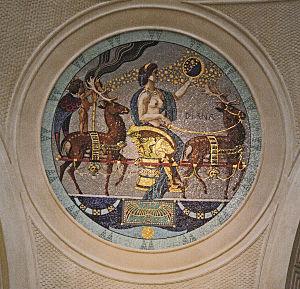
Les thermes de Wiesbaden sont l'un des établissements de cure les plus luxueux d'Allemagne. Lieu de villégiature privilégié de la station thermale qu'est Wiesbaden, elle est le cadre de nombreuses manifestations. Outre ses deux salles de spectacle, elle héberge le restaurant gastronomique Gerd Käfer und Roland Kuffler GmbH & Co. et le casino de Wiesbaden.